Kokubu Station (Kagawa)

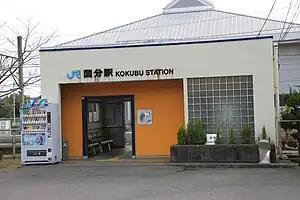
Kokubu Station in 2011

is a passenger railway station located in the city of Takamatsu, Kagawa Prefecture, Japan. It is operated by JR Shikoku and has the station number "Y04".